Philippe II, Duke of Orléans

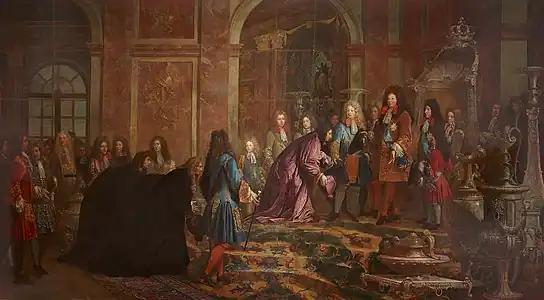
The 10-year-old Duke of Chartres in red on the right; the scene depicts the "Doge of Genoa at Versailles on 15 May 1685".

Philippe Charles d'Orléans was born at the Château de Saint-Cloud, some ten kilometers west of Paris. As the grandson of King Louis XIII of France, Philippe was a "petit-fils de France". This entitled him to the style of "Royal Highness" from birth, as well as the right to be seated in an armchair in the king's presence.